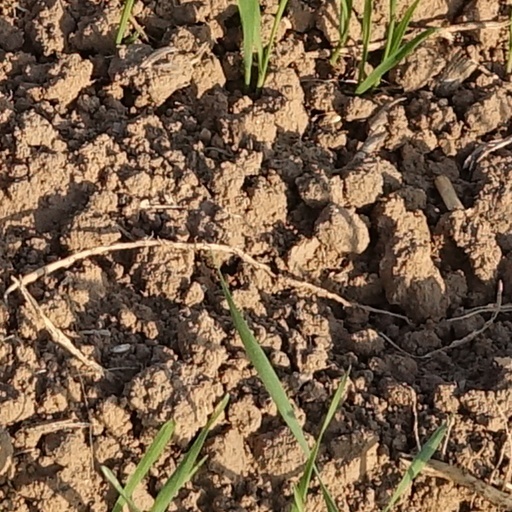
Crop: wheat